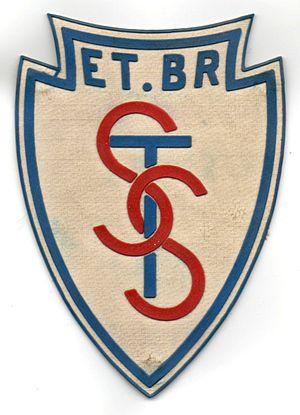
Emblème portées sur leur T-shirt par les élèves du cours de gymnastique du Collège St Stanislas (Bruxelles) dans les années 60-70.
L'Institut Saint-Stanislas à Etterbeek (Bruxelles), appelé familièrement Saint-Stan ou de façon plus bruxelloise Saint-Slache, est un établissement scolaire catholique appartenant au réseau libre subventionné. Il a été fondé en 1892 par les Frères de la Miséricorde. L'école est établie depuis 1903 sur le site entre l'avenue des Nerviens et la chaussée Saint Pierre, face au parc du Cinquantenaire.